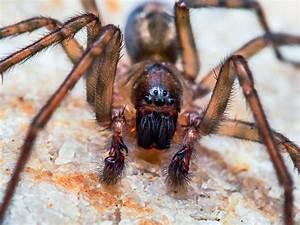
spider